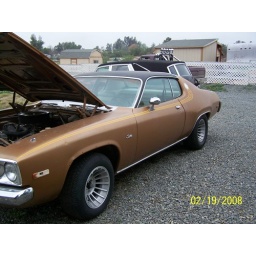
The car sitting at the seller's house in Cali